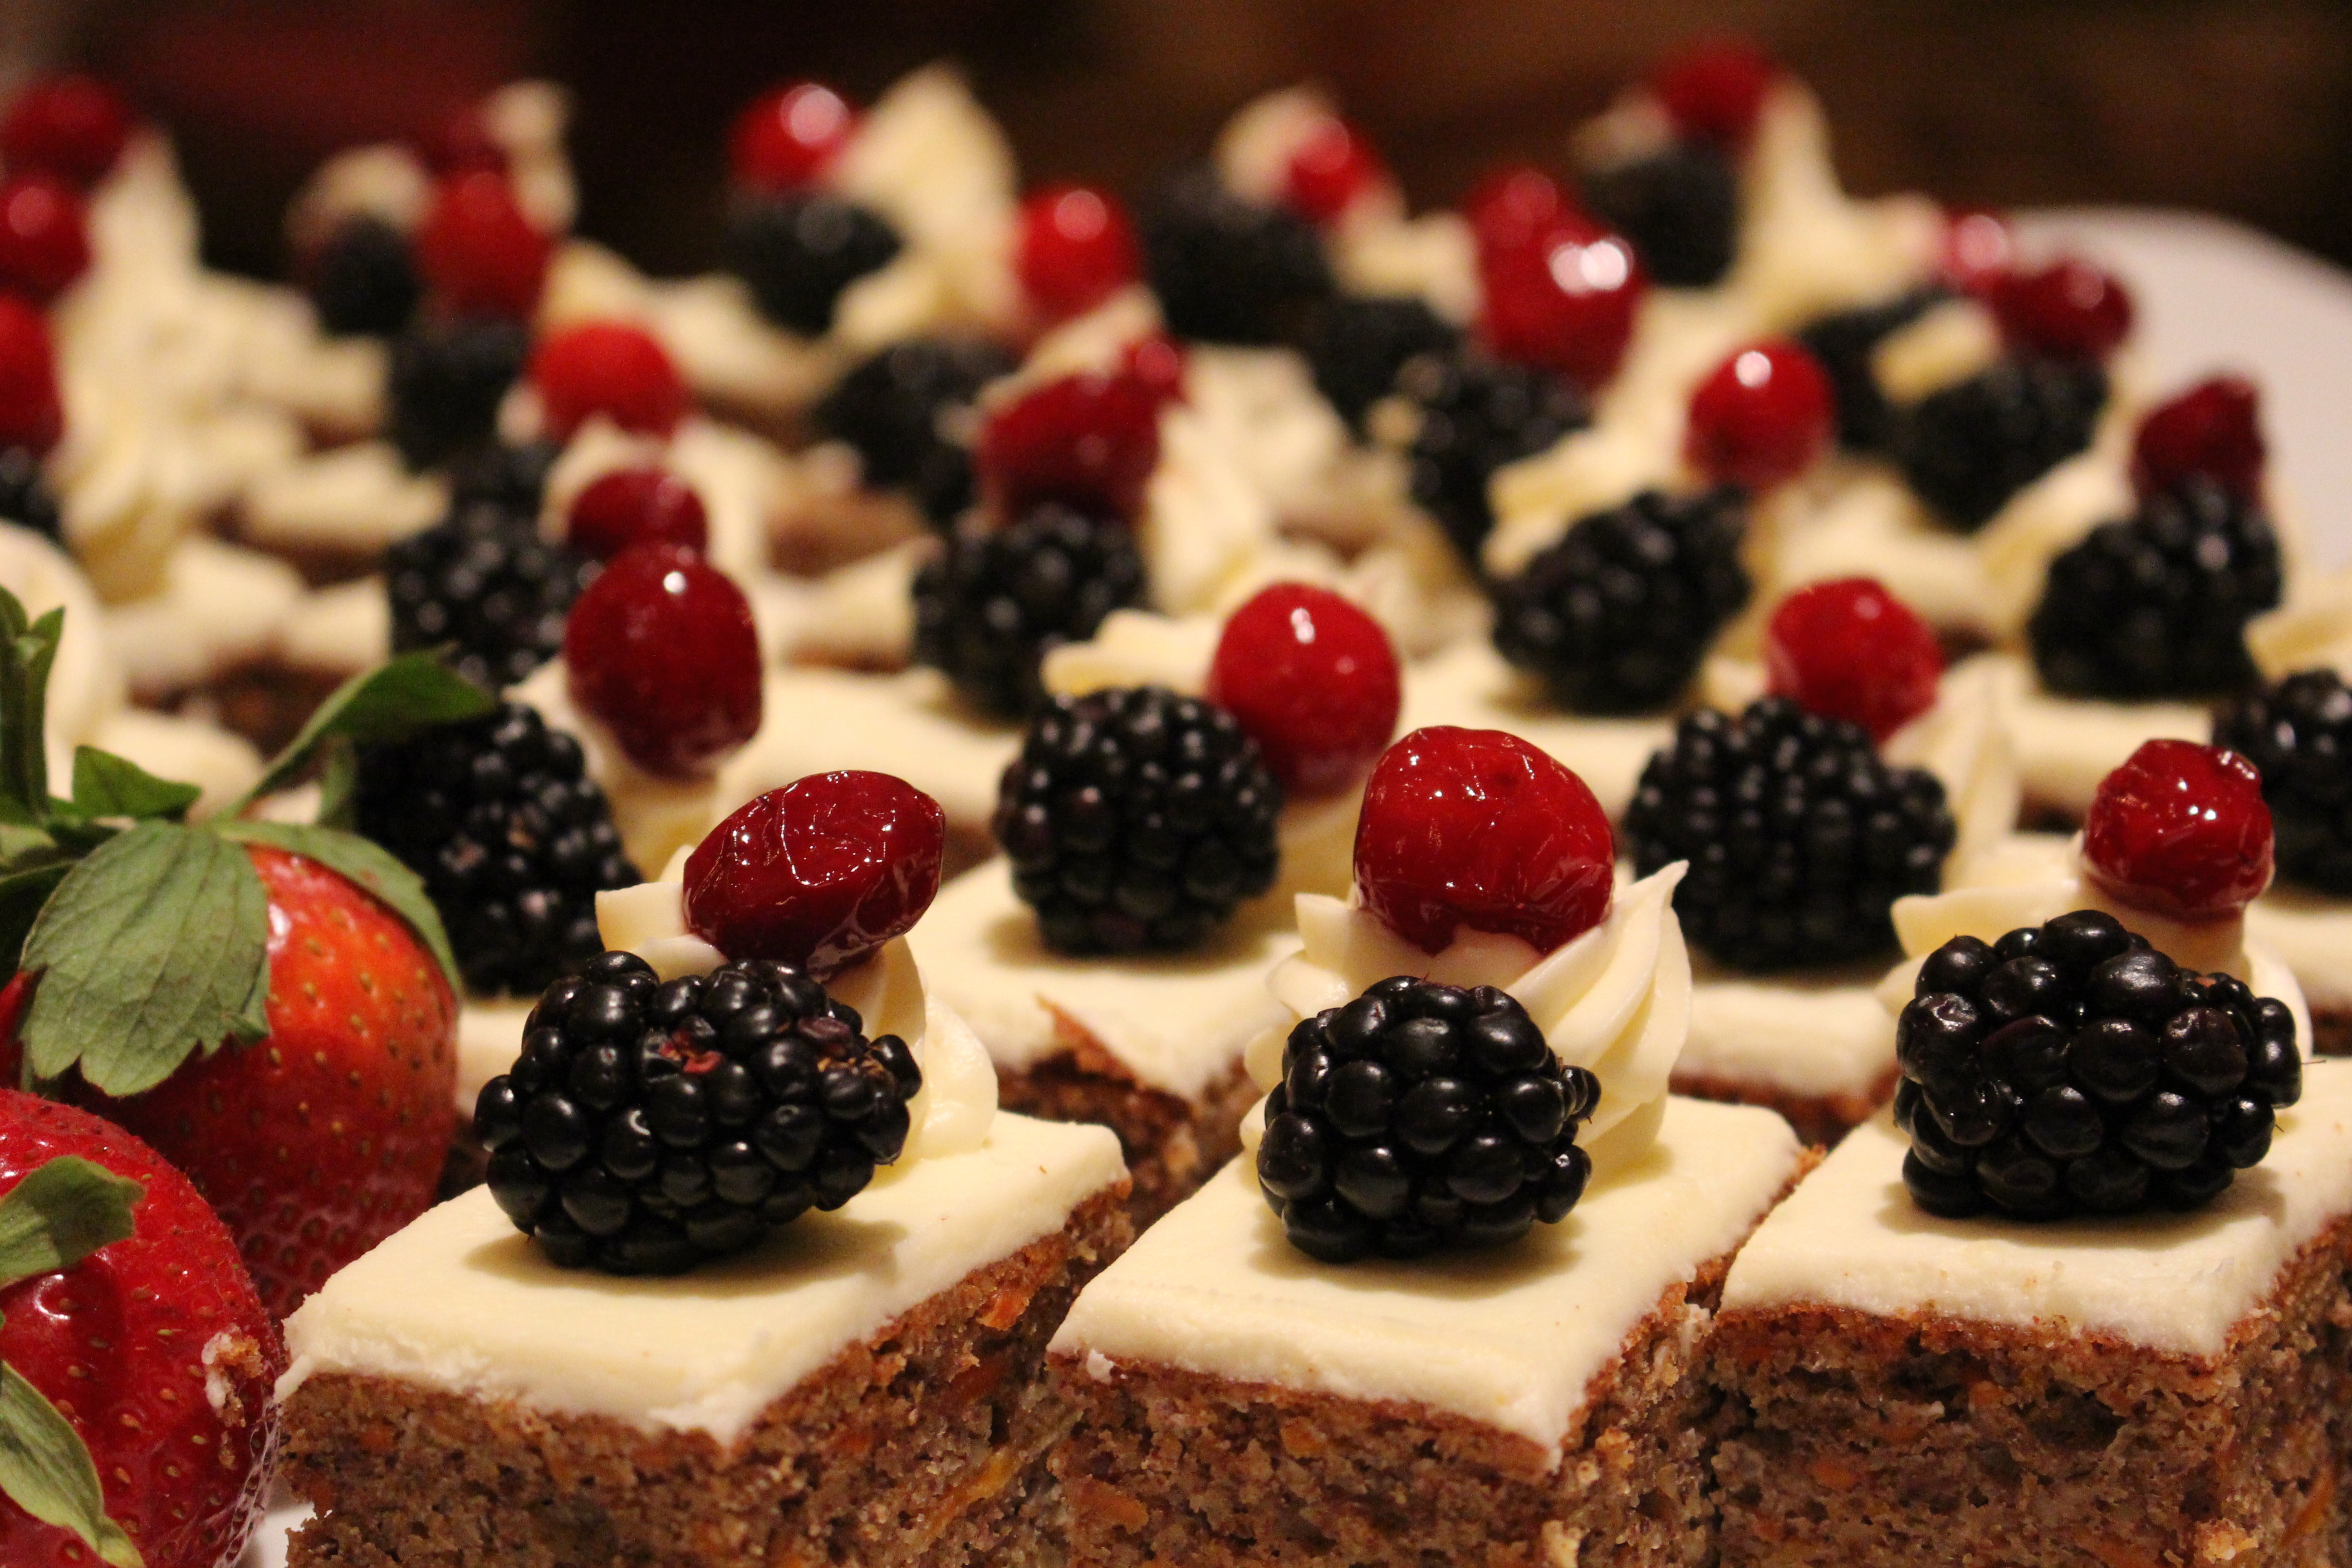
plant, raspberry, fruit, berry, dish, meal, food, produce, dessert, lunch, cake, blackberry, luxury, hotel, sweetness, cheesecake, pavlova, frutti di bosco, chocolate brownie